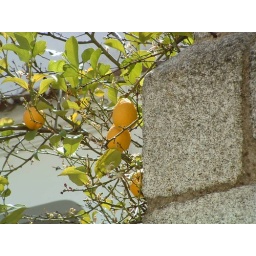
lemon tree in evora deya